Lexus

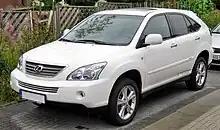
Front quarter view of an SUV parked next to a beach.

In July 2000, Lexus introduced the IS 300 in North America, following global launch in 1999 (as the IS 200) and the third generation LS 430. In 2001, the first convertible was introduced, as well as the SC 430 and a redesigned ES 300. The GX 470 mid-size SUV debuted in 2002, followed by the second generation RX 330 in 2003. The following year, Lexus recorded its 2 millionth U.S. vehicle sale, and the first luxury-branded production hybrid SUV, the RX 400h. This vehicle used Toyota's Hybrid Synergy Drive system that combined gasoline and electric motors.